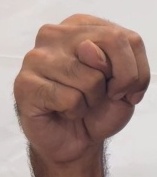
ASL sign: N